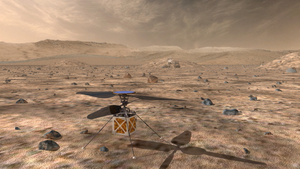
Mars 2020 est une mission spatiale d'exploration de la planète Mars développée par le JPL, établissement de l'agence spatiale américaine. La mission consiste à déployer l'astromobile Perseverance sur le sol martien pour étudier sa surface. Mars 2020 constitue la première d'une série de trois missions dont l'objectif final est de ramener des échantillons du sol martien sur Terre pour permettre leur analyse. Ce projet, considéré comme prioritaire par la communauté scientifique depuis plusieurs décennies, n'avait jamais reçu d'implémentation du fait de son coût, de ses difficultés techniques et du risque d'échec élevé. Pour remplir les objectifs de sa mission l'astromobile doit prélever une quarantaine de carottes de sol et de roches sur des sites sélectionnés à l'aide des instruments embarqués. Le résultat de ces prélèvements doit être déposé par l'astromobile sur des emplacements soigneusement repérés en attendant d'être ramenés sur Terre par une future mission étudiée conjointement par la NASA et l'Agence spatiale européenne. Selon le planning élaboré par les deux agences, le retour sur Terre est prévu pour 2031 sous réserve de son financement.
Mars Helicopter Scout ou MHS ou Ingenuity est un petit hélicoptère d'un peu plus d'un kilogramme développé par l'agence spatiale américaine, la NASA, qui doit être mis en œuvre à titre expérimental, sur le sol de la planète Mars au cours de la mission Mars 2020 lancée le 30 juillet 2020 à bord d'une fusée Atlas V. L'engin, fixé au châssis de l'astromobile Perseverance, sera libéré une fois celui-ci arrivé sur le sol martien. Pour la première fois dans l'histoire de l'ère spatiale, un engin effectuera un vol sur une autre planète. L'objectif est de tester les capacités d'un tel appareil dans le domaine de la reconnaissance optique du terrain dans cet environnement caractérisé par une atmosphère très ténue limitant la portance et des délais de communication qui interdisent tout contrôle direct du vol par un opérateur humain.